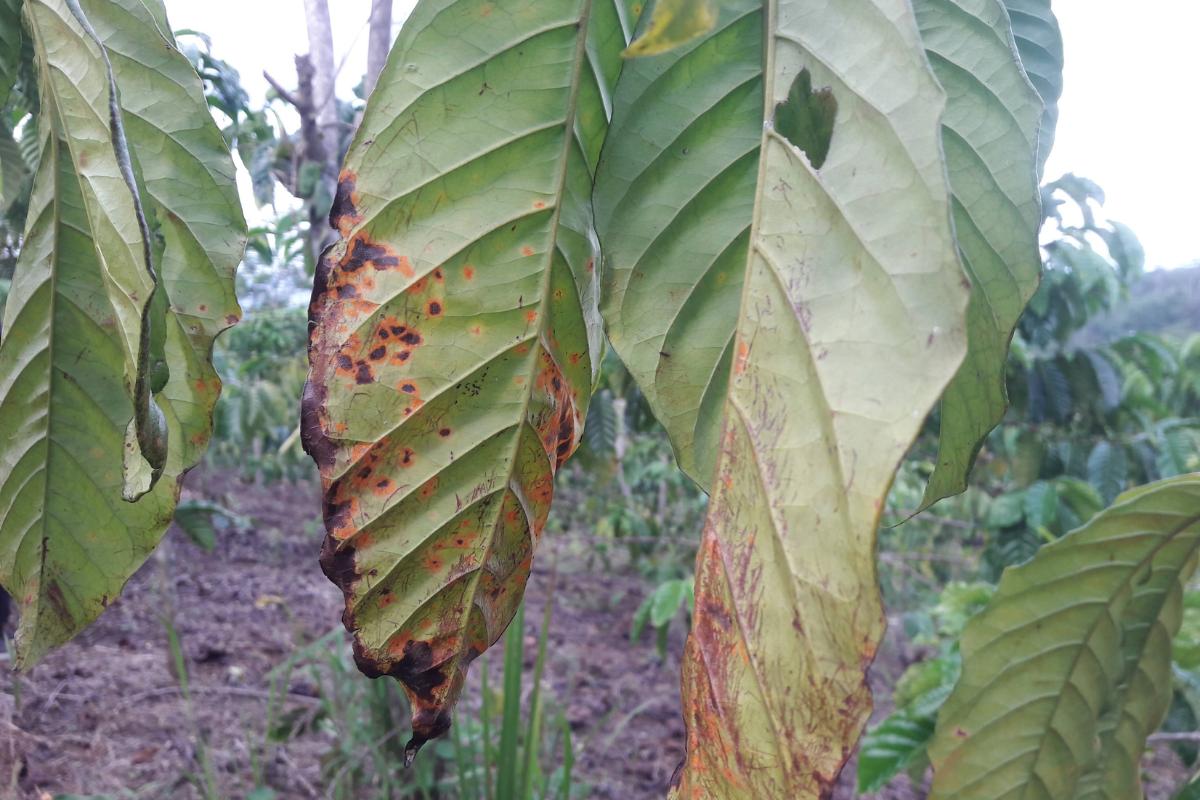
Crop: unknown
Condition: coffee_rust